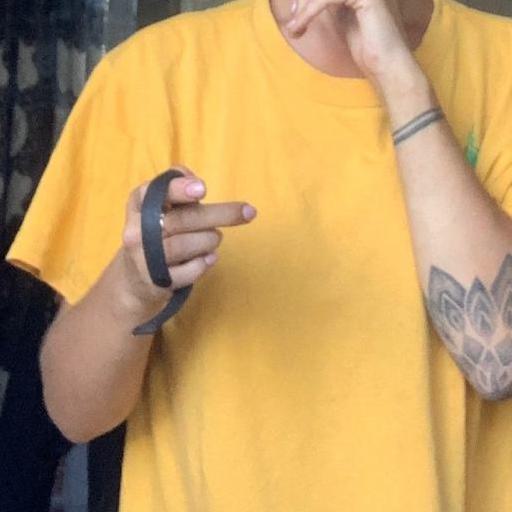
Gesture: no_gesture